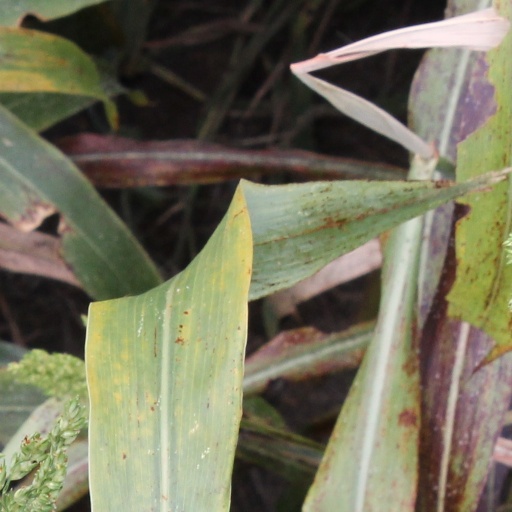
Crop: sorghum